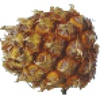
Label: Pineapple Mini 1